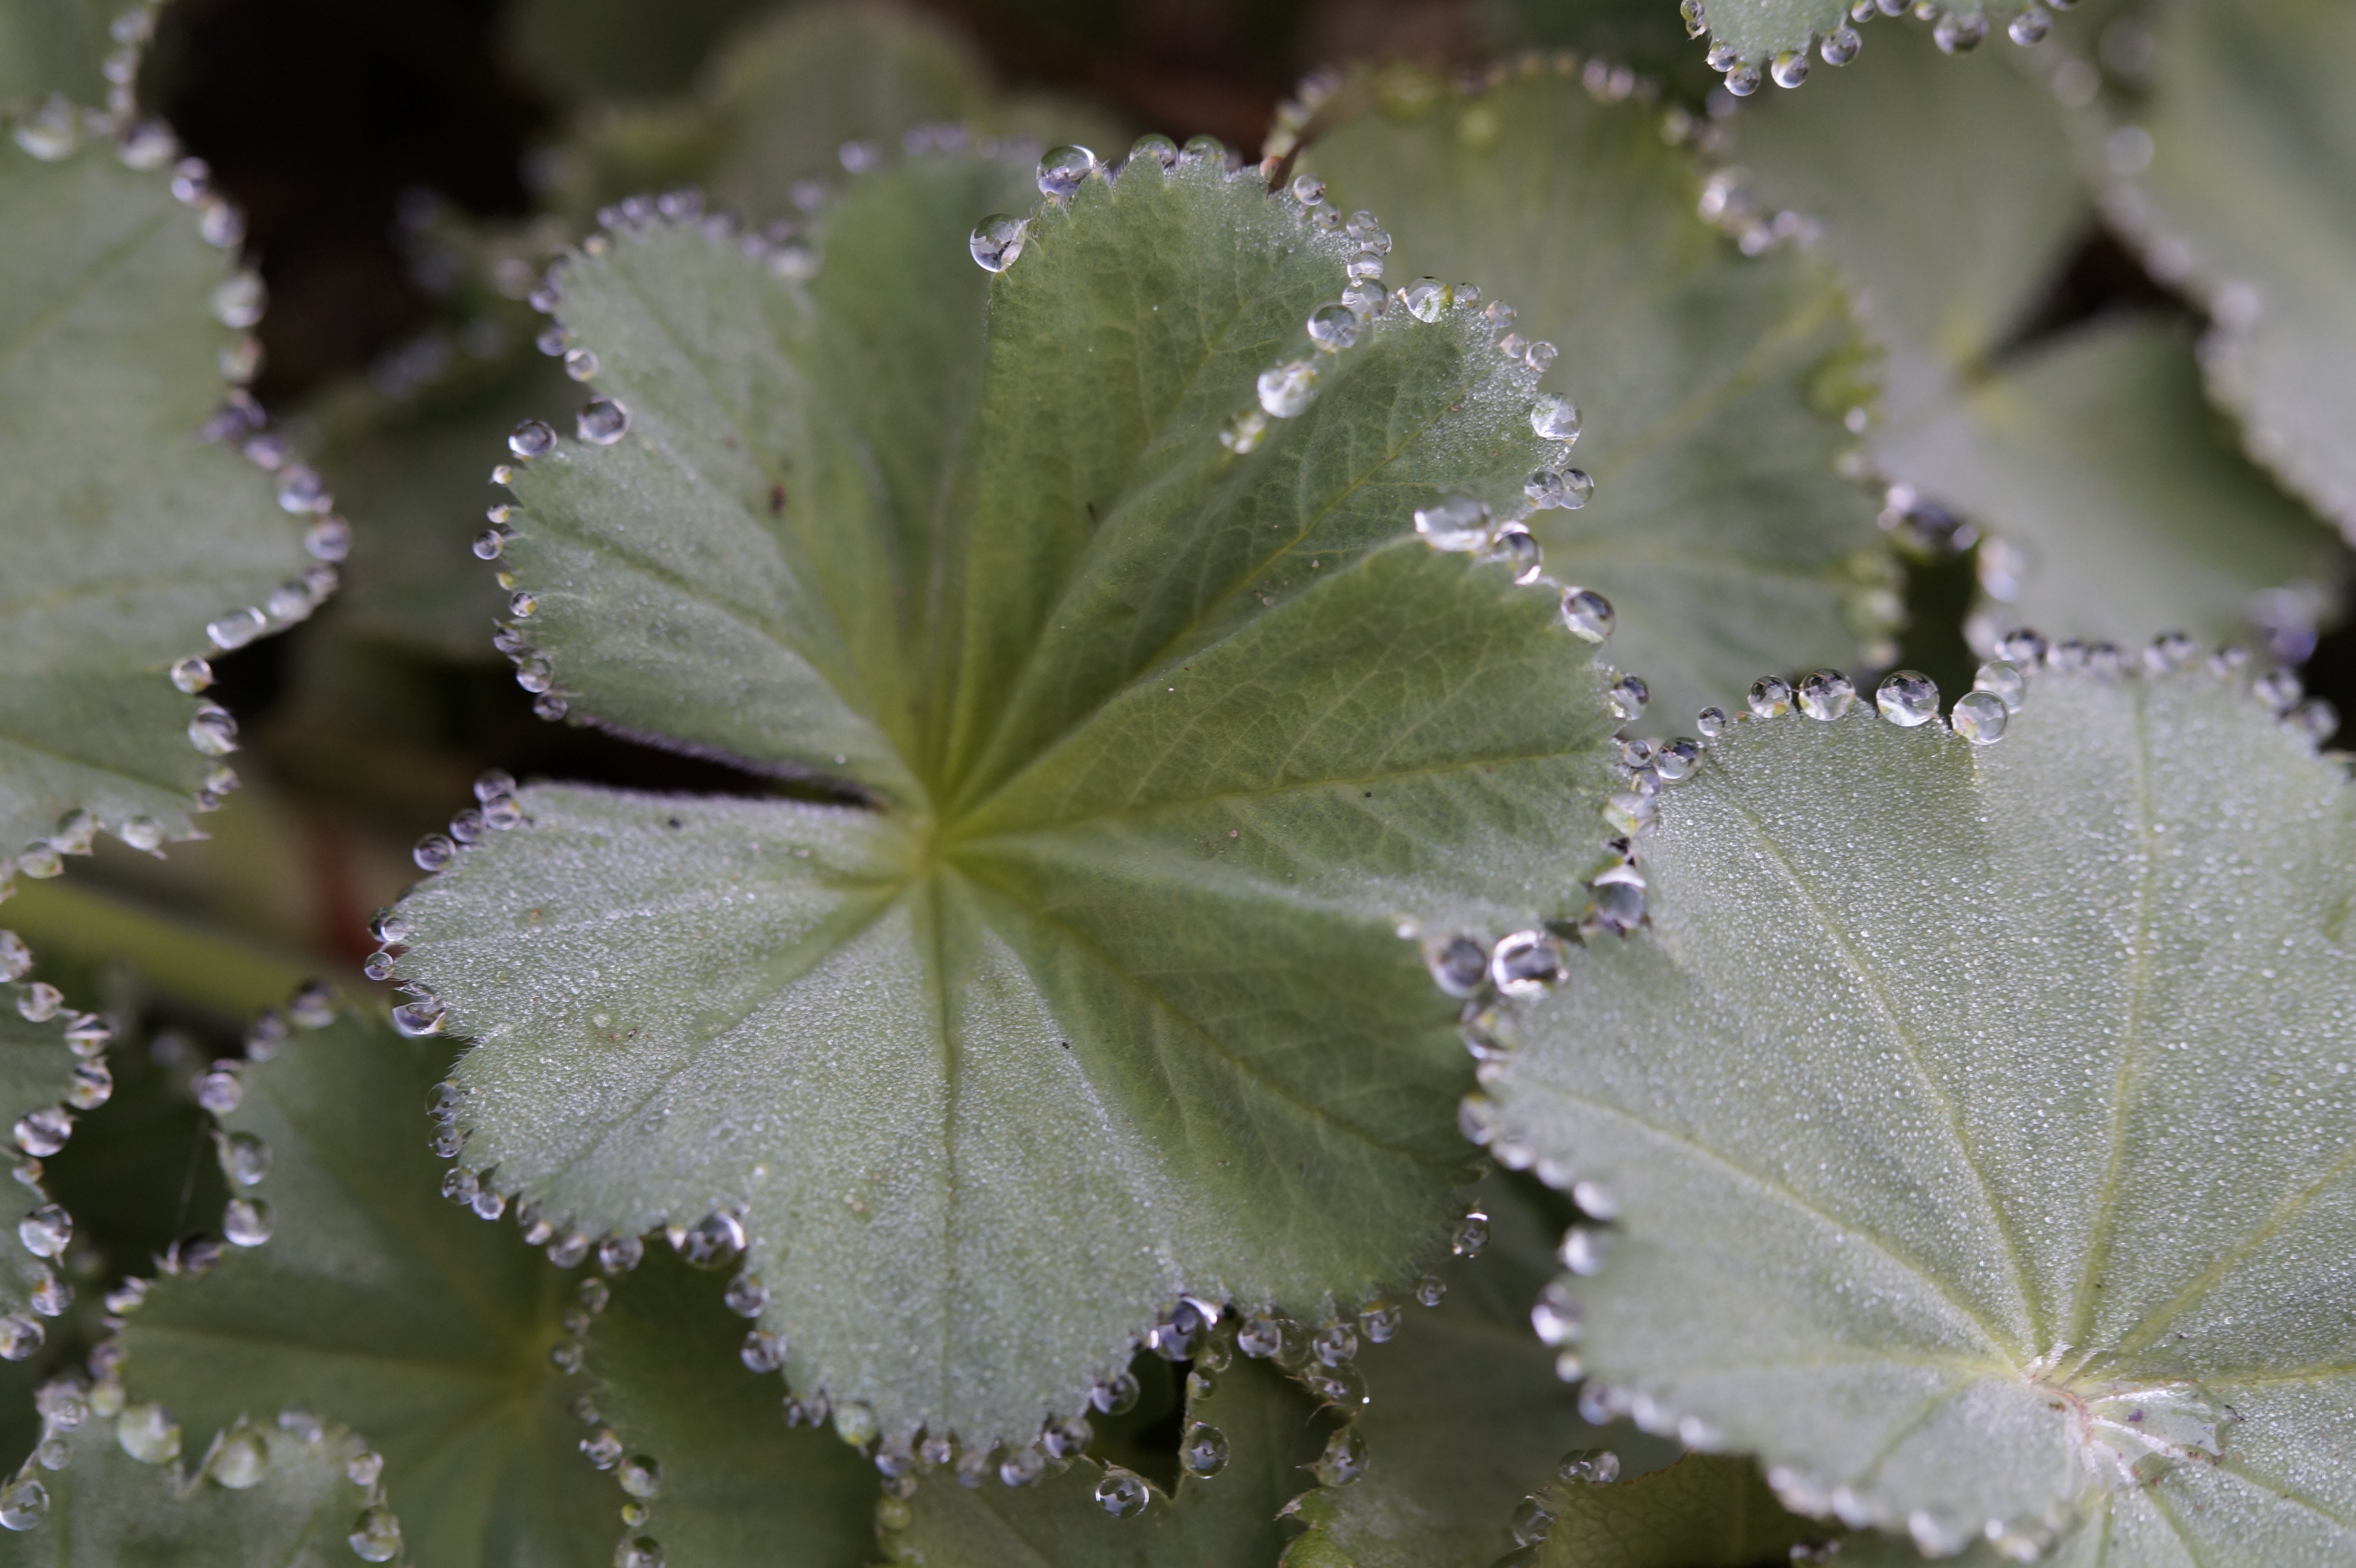
tree, nature, dew, plant, leaf, flower, petal, frost, green, botany, close, flora, drip, close up, edge, dewdrop, decorated, drop of water, moisture, morgentau, macro photography, flowering plant, frauenmantel, annual plant, plant stem, land plant